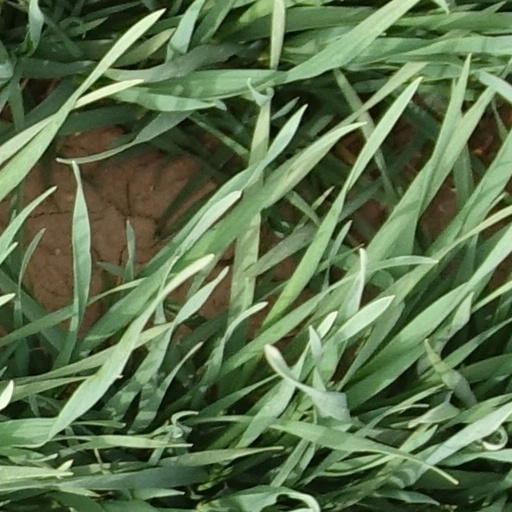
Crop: wheat